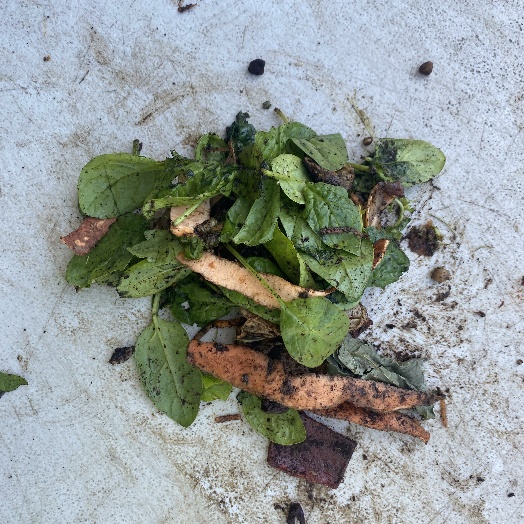
Label: generalcompost